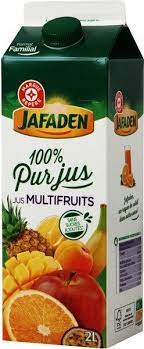
Label: cardboard